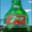
Label: bottle